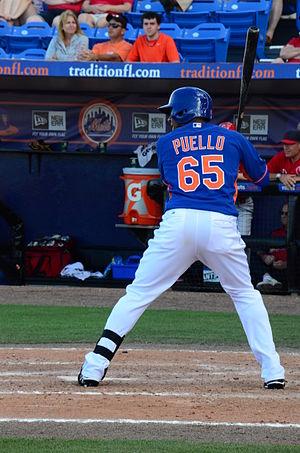
César David Puello Santana est un joueur de champ extérieur des Red Sox de Boston de la Ligue majeure de baseball.